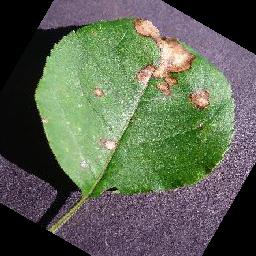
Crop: apple
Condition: black_rot